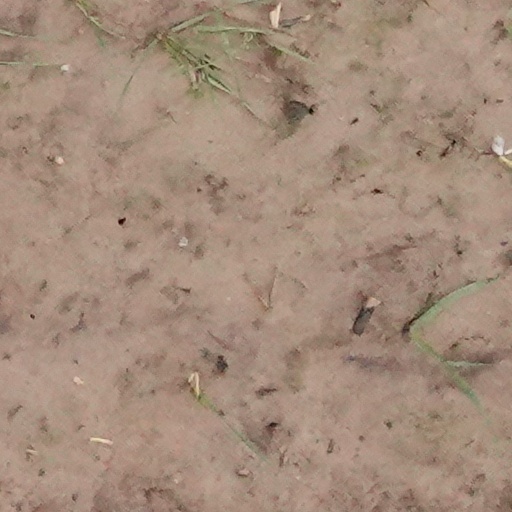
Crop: wheat